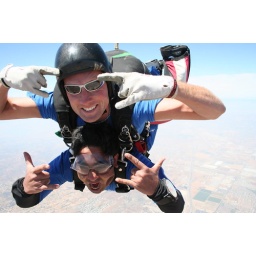
Flashing the Rock 'n Roll sign from 13,000 feet above the ground falling at over 120 mph